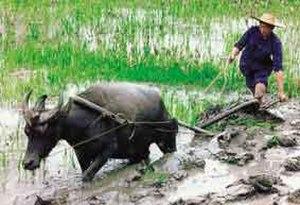
Le labourage à l’aide de buffles. Italiano: Aratura di una risaia con bufali indiani